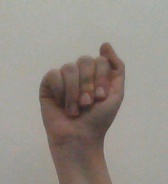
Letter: saad